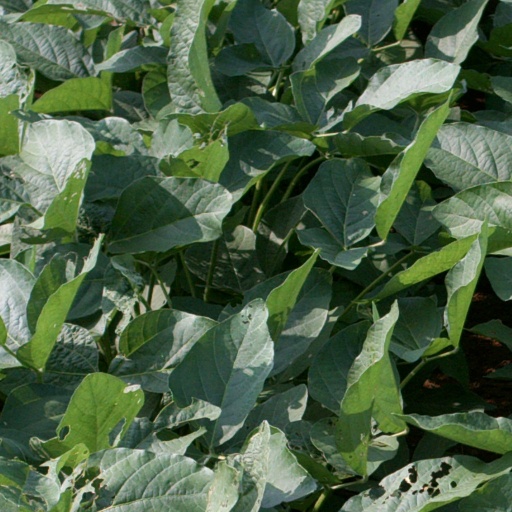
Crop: soybean